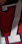
Number: 7